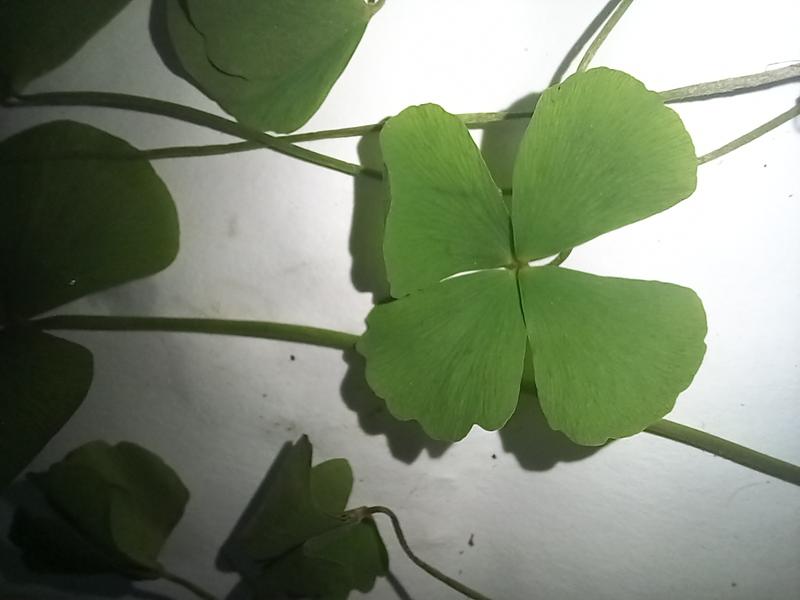
Weed species: Marsilea minuta